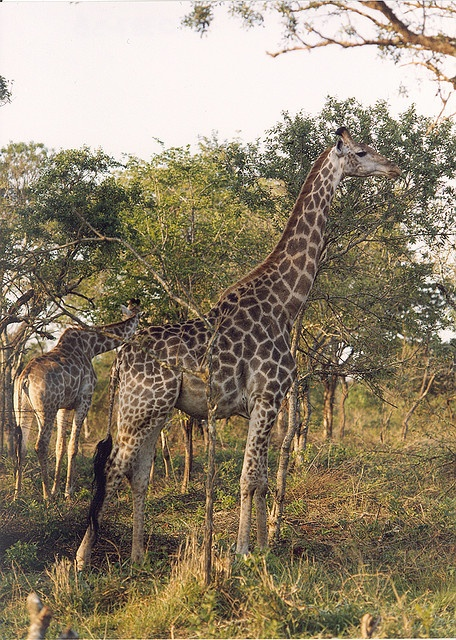
A herd of giraffes feeding on forest greenery.
Giraffes standing among the trees in a field.
Giraffes stand tall with the tree tops in a wooded area.
Giraffes watching and browsing in lightly wooded wild surroundings.
Two giraffes are standing amongst a bunch of trees.